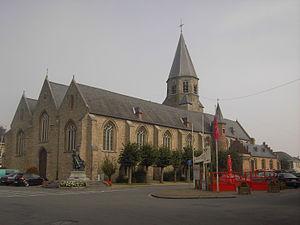
Liste des églises-halles ou hallekerques de Belgique.
Pittem est une commune néerlandophone de Belgique située en Région flamande dans la province de Flandre-Occidentale, ainsi qu’une localité où siège son administration. La commune compte moins de 7 000 habitants.